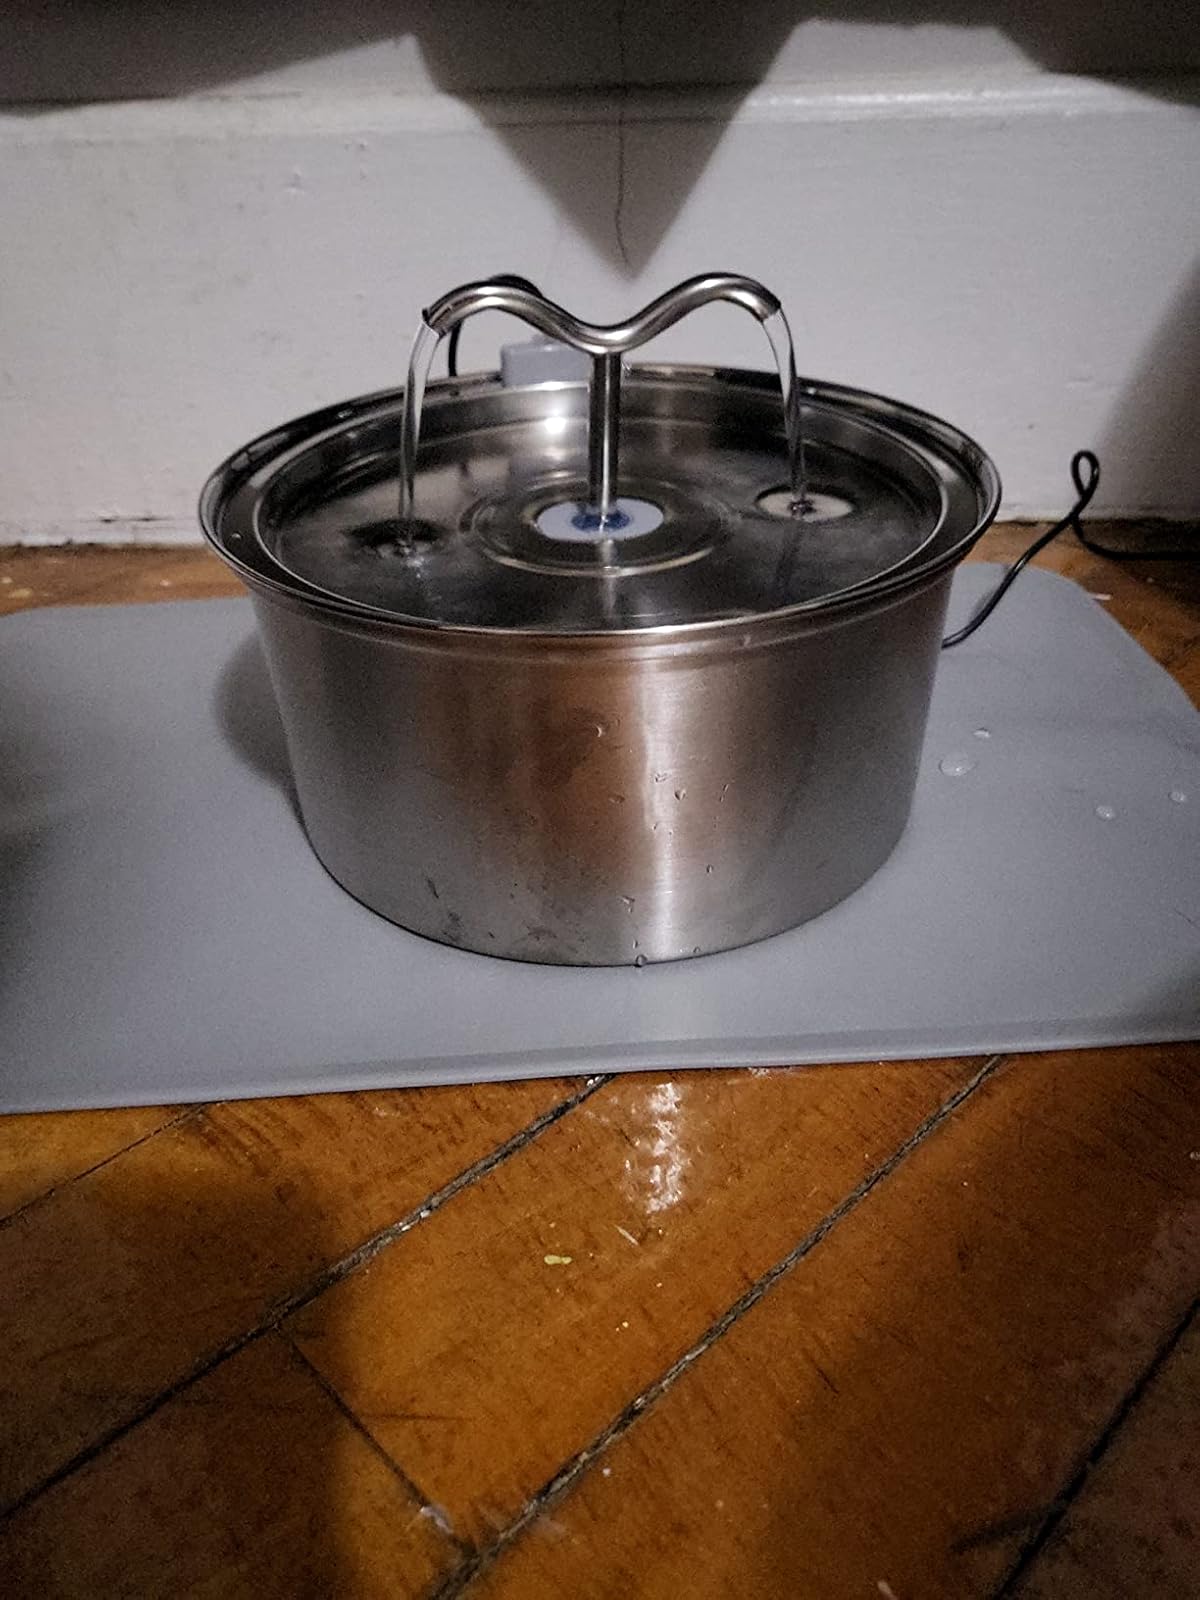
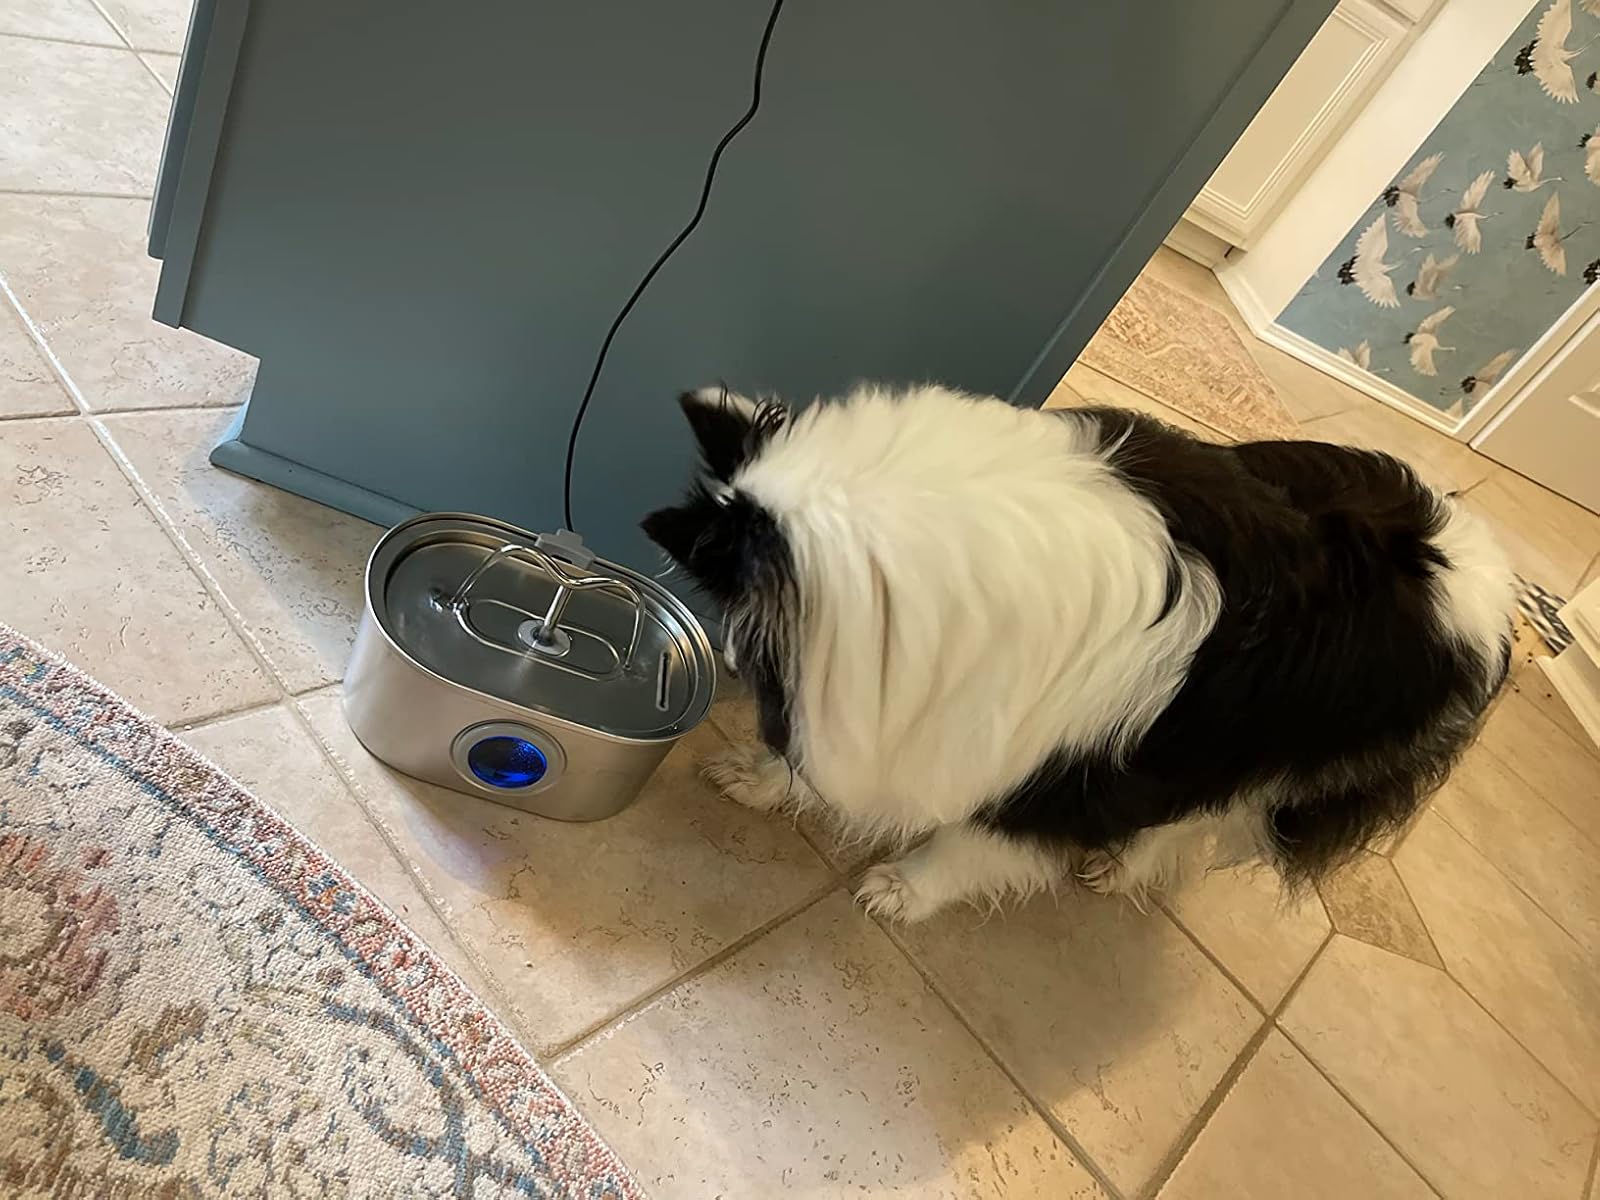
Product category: items_bowl
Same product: no